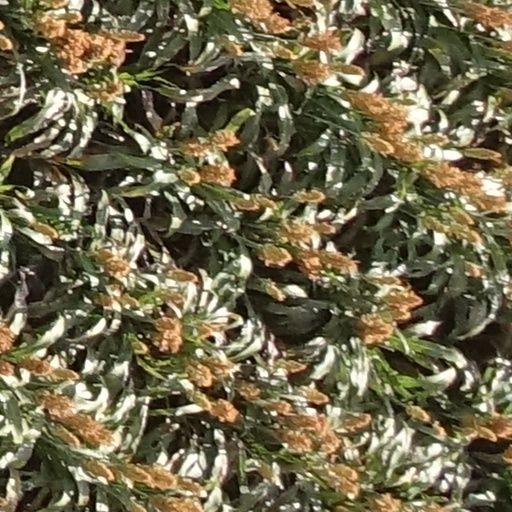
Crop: sorghum